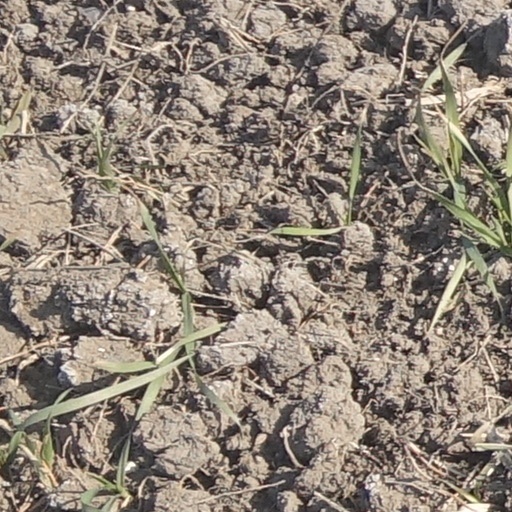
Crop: wheat